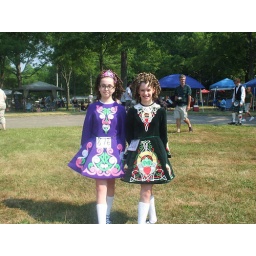
i'm in the green dress and my friend,Devin, is in the purple.